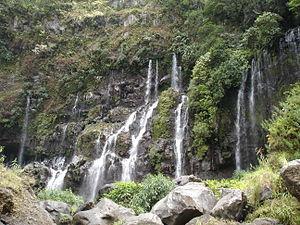
Saint-Joseph est une commune française située dans le département en région de La Réunion. Sur son territoire communal se trouve le point le plus austral des territoires national et européen.